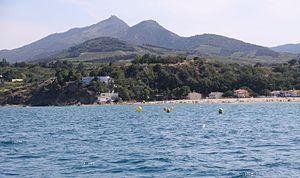
Cette photographie montre le lieu de séparation entre la côte plate (sableuse) et la côte rocheuse dans les Pyrénées-Orientales. Cette ligne de séparation est située à l' extrémité sud de la plage du Racou qui fait partie de la commune d' Argelès-sur-Mer. Au sud de cette ligne de séparation, commence la Côte Vermeille, nom donné au début de la côte rocheuse (formée par la chaine des Pyrénées qui vient se terminer dans la mer) qui se prolonge jusqu' à Roses en Alt Empordà (Catalogne). La Côte Vermeille, quant à elle, s'arrête à la Cova Foradada (la Grotte Creuse), lieu où commence le territoire espagnol. Argelès-sur-Mer, Pyrénées-Orientales, France.
La Côte Vermeille est le nom donné à la côte des Albères au sud des Pyrénées-Orientales. Elle commence au sud d'Argelès-sur-Mer sur la plage du Racou et se prolonge jusqu'à la frontière espagnole à Port-Bou en passant par Collioure, Port-Vendres, Banyuls-sur-Mer et Cerbère. Elle correspond à l'endroit où le massif pyrénéen rencontre la Méditerranée.